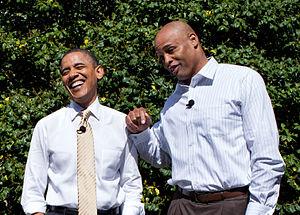
Clark Clifton Kellogg Jr. est un ancien joueur américain de basket-ball de NBA et actuellement consultant télé pour des matchs NCAA.